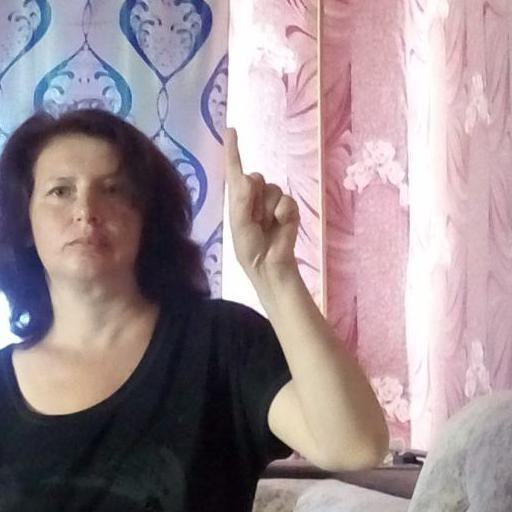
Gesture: one